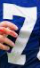
Number: 7